Arcadia (region)

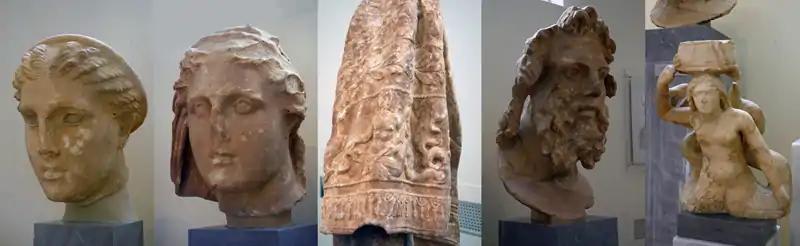

Arcadia was the location of the cult of Despoina, also known as the Arcadian mysteries. "Despoina" means "the mistress", but was only a title given to the goddess, and was not her real name, which was told only to those initiated in the mysteries. Despoina, along with Demeter, was the primary deity worshipped in Arcadia, and was particularly worshipped at a sanctuary at Lycosura.